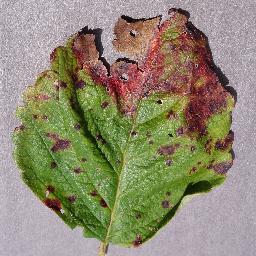
Label: Strawberry___Leaf_scorch